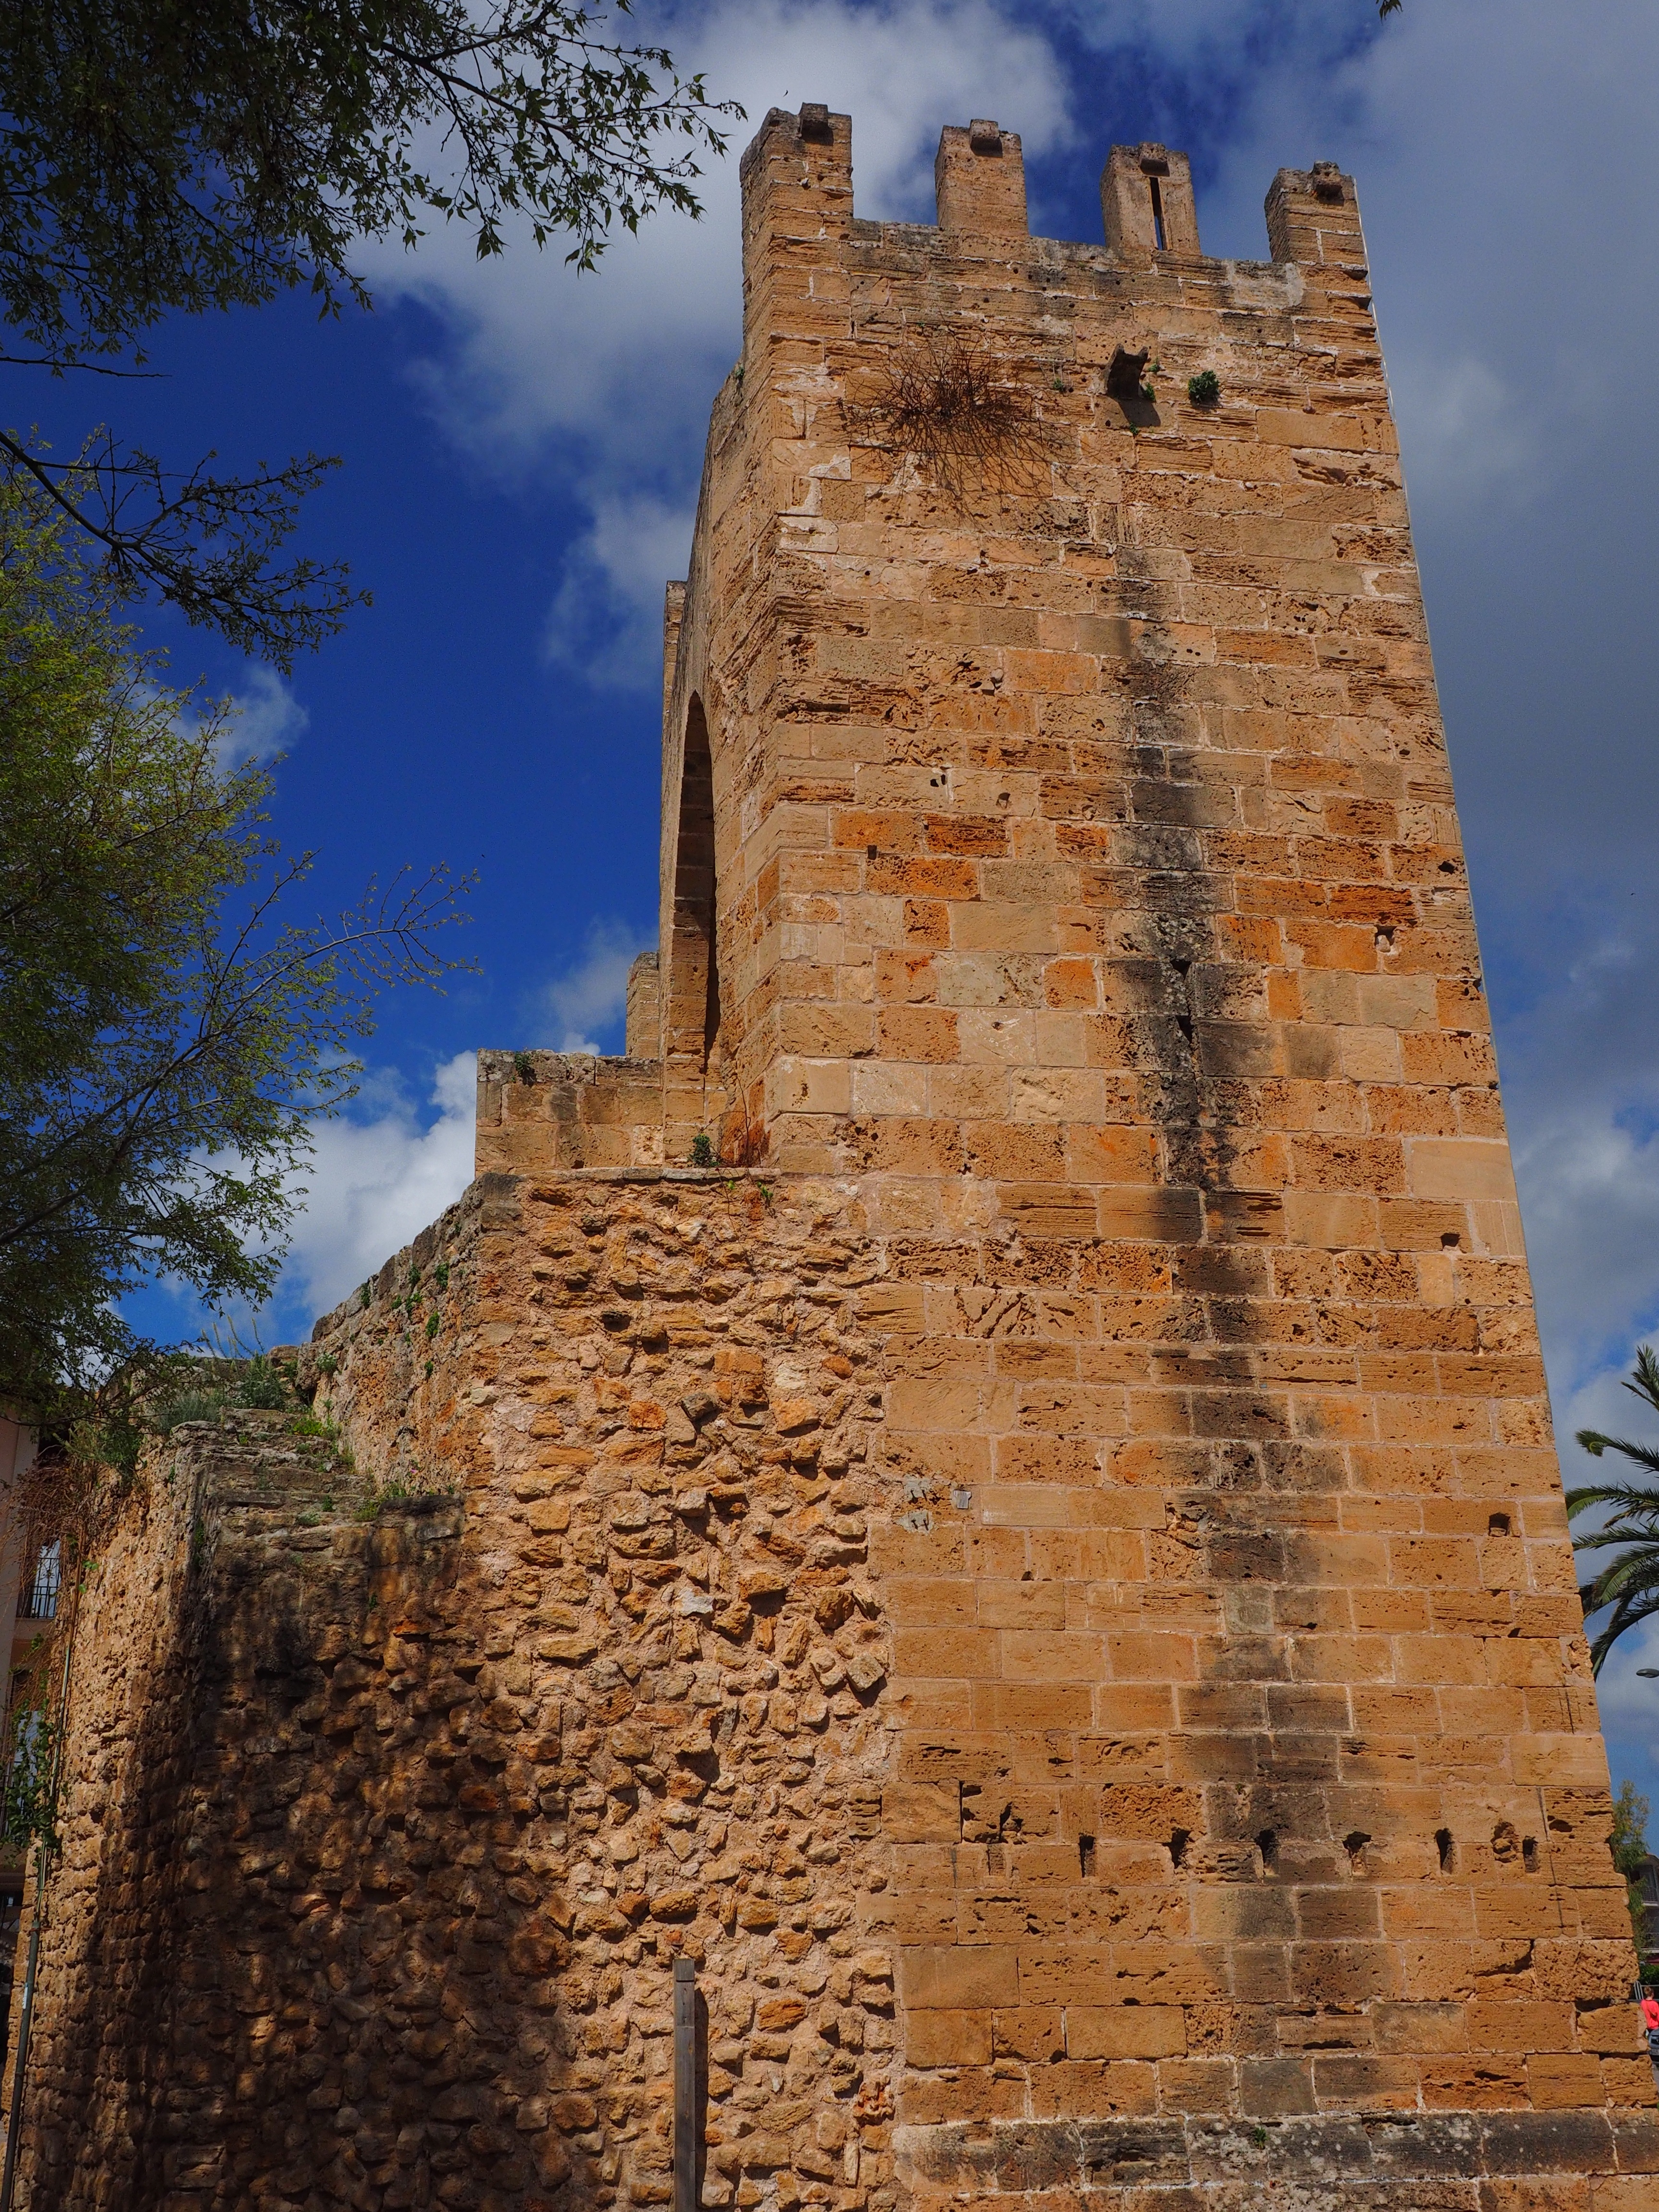
rock, building, wall, tower, castle, landmark, fortification, goal, temple, ruins, mallorca, city gate, city wall, defensive tower, archaeological site, historic site, ancient history, porta del moll, porta de xara, alcudia